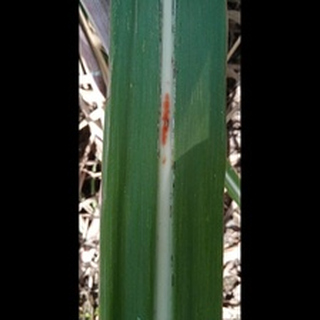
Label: sugarcane_red_rot